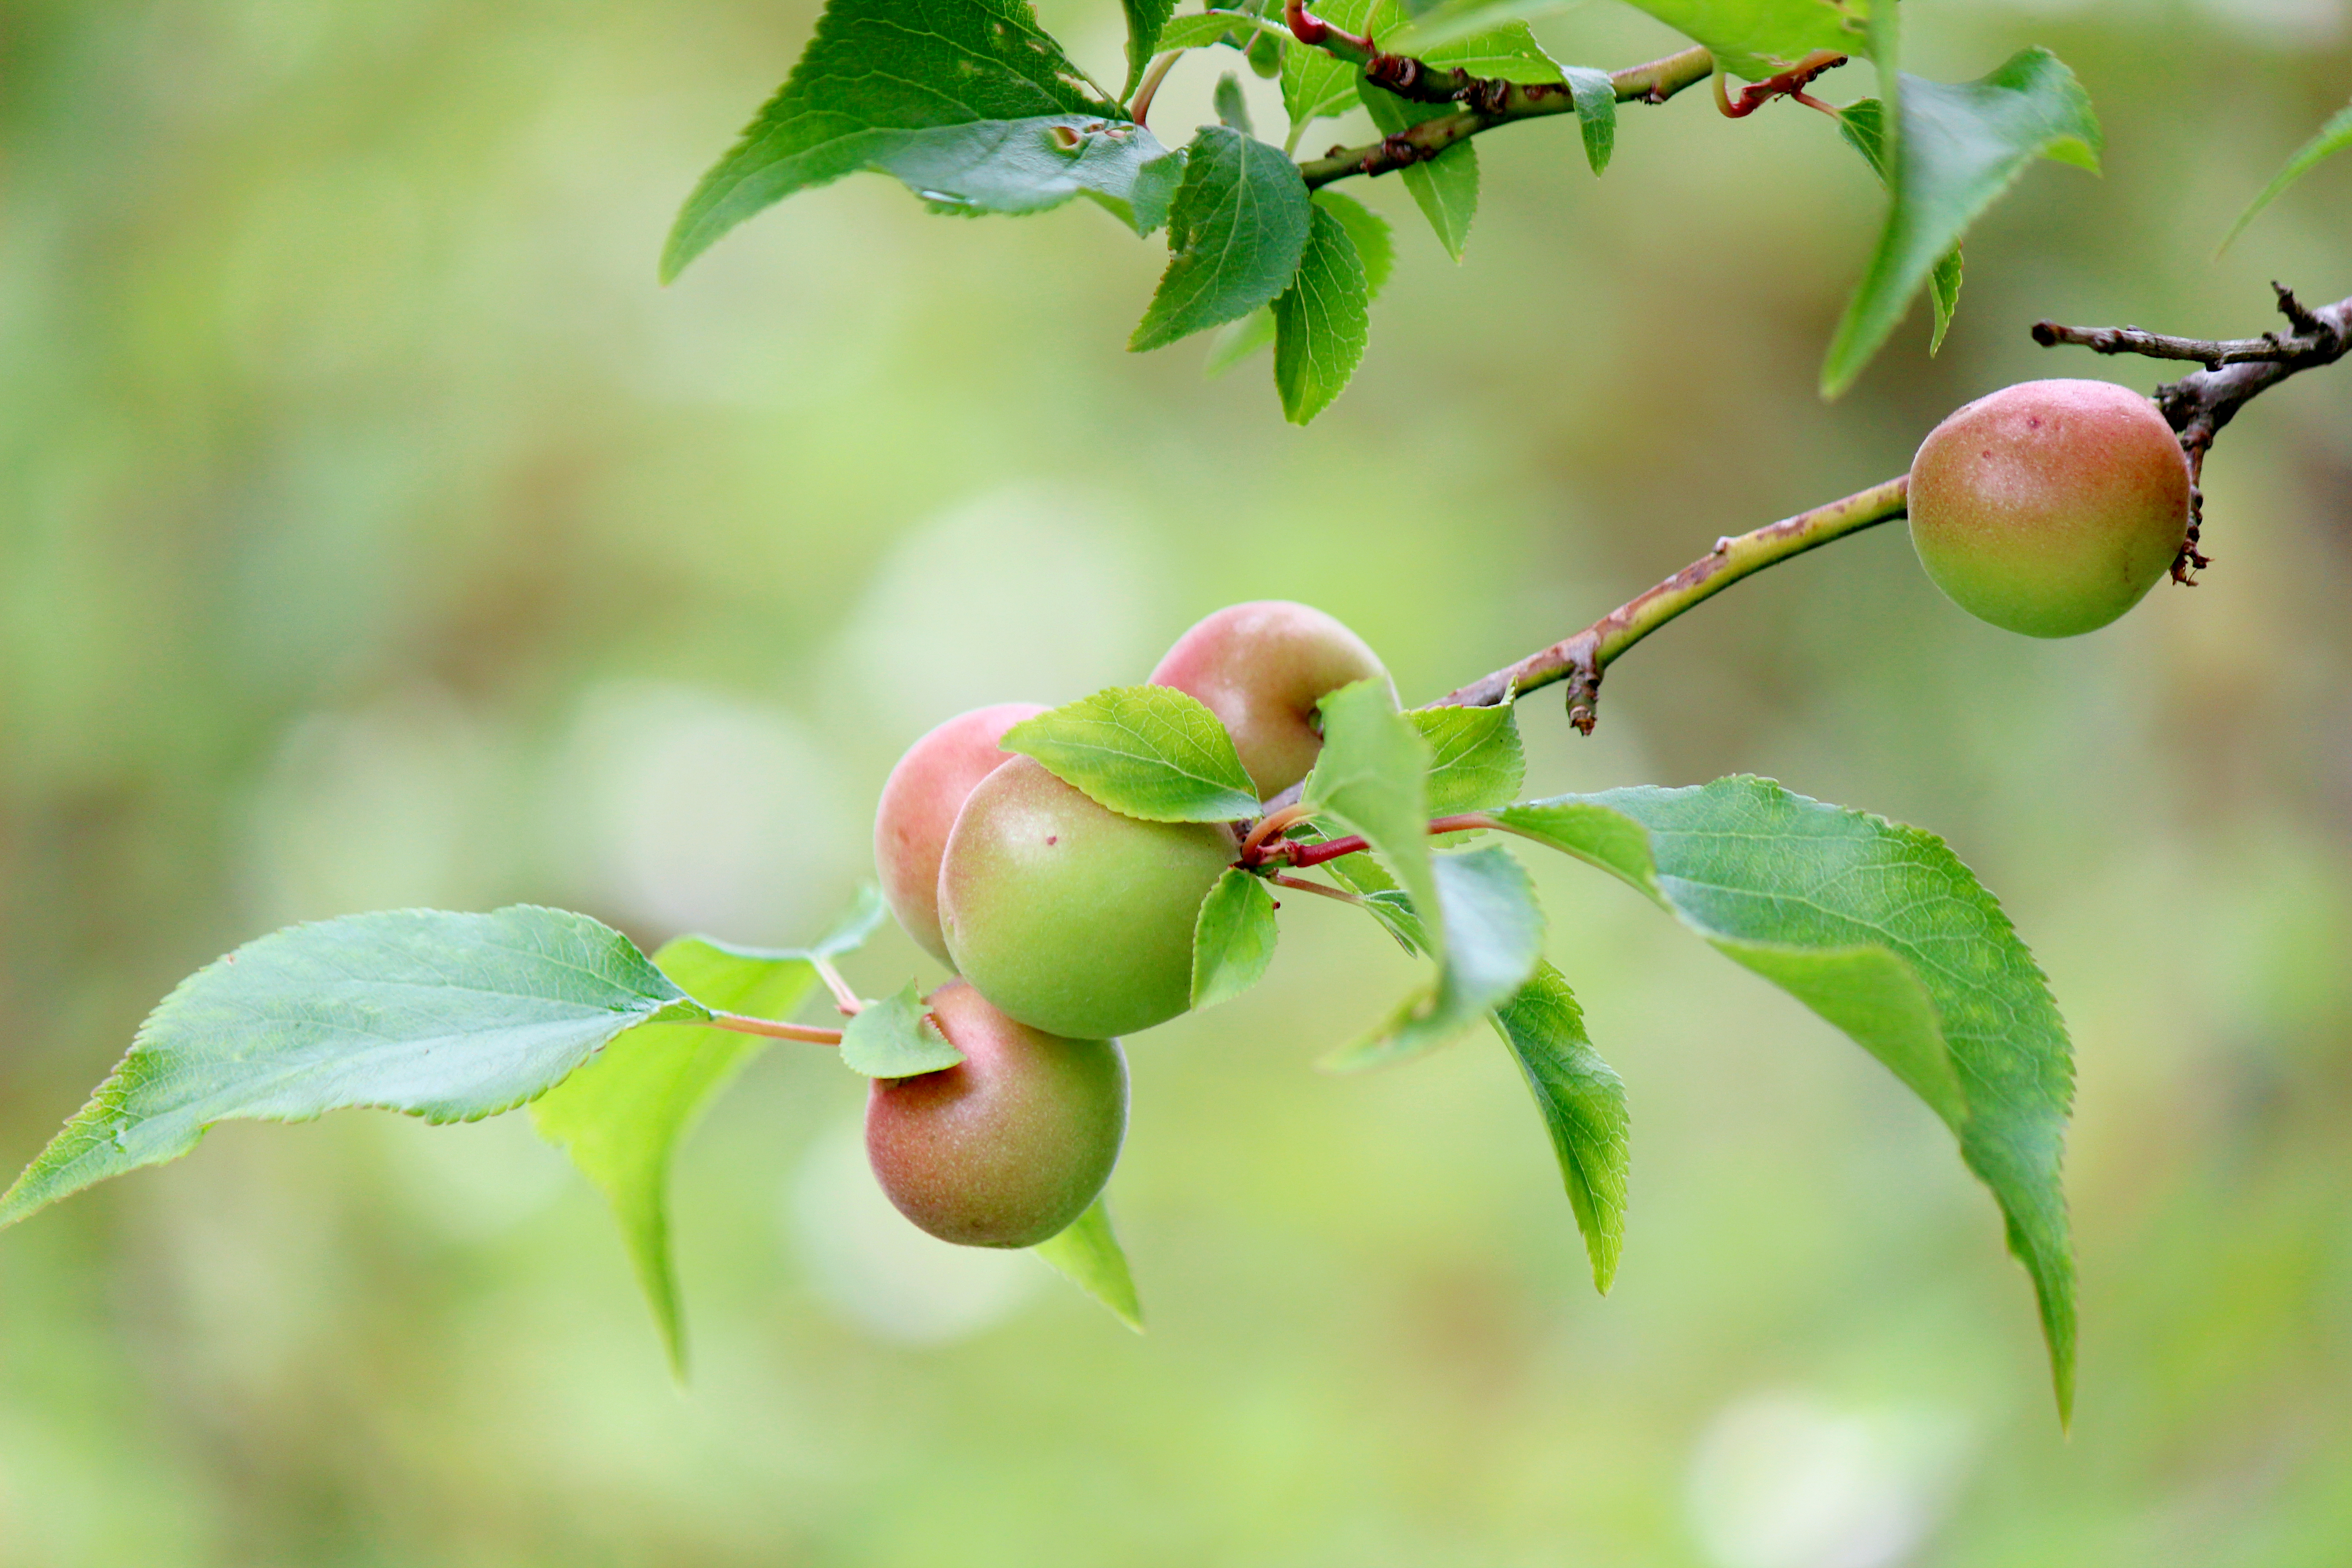
leaf, plant, flower, tree, fruit tree, flowering plant, fruit, wild yellow plum, branch, woody plant, European plum, food, greengage, produce, malus, perennial plant, apple